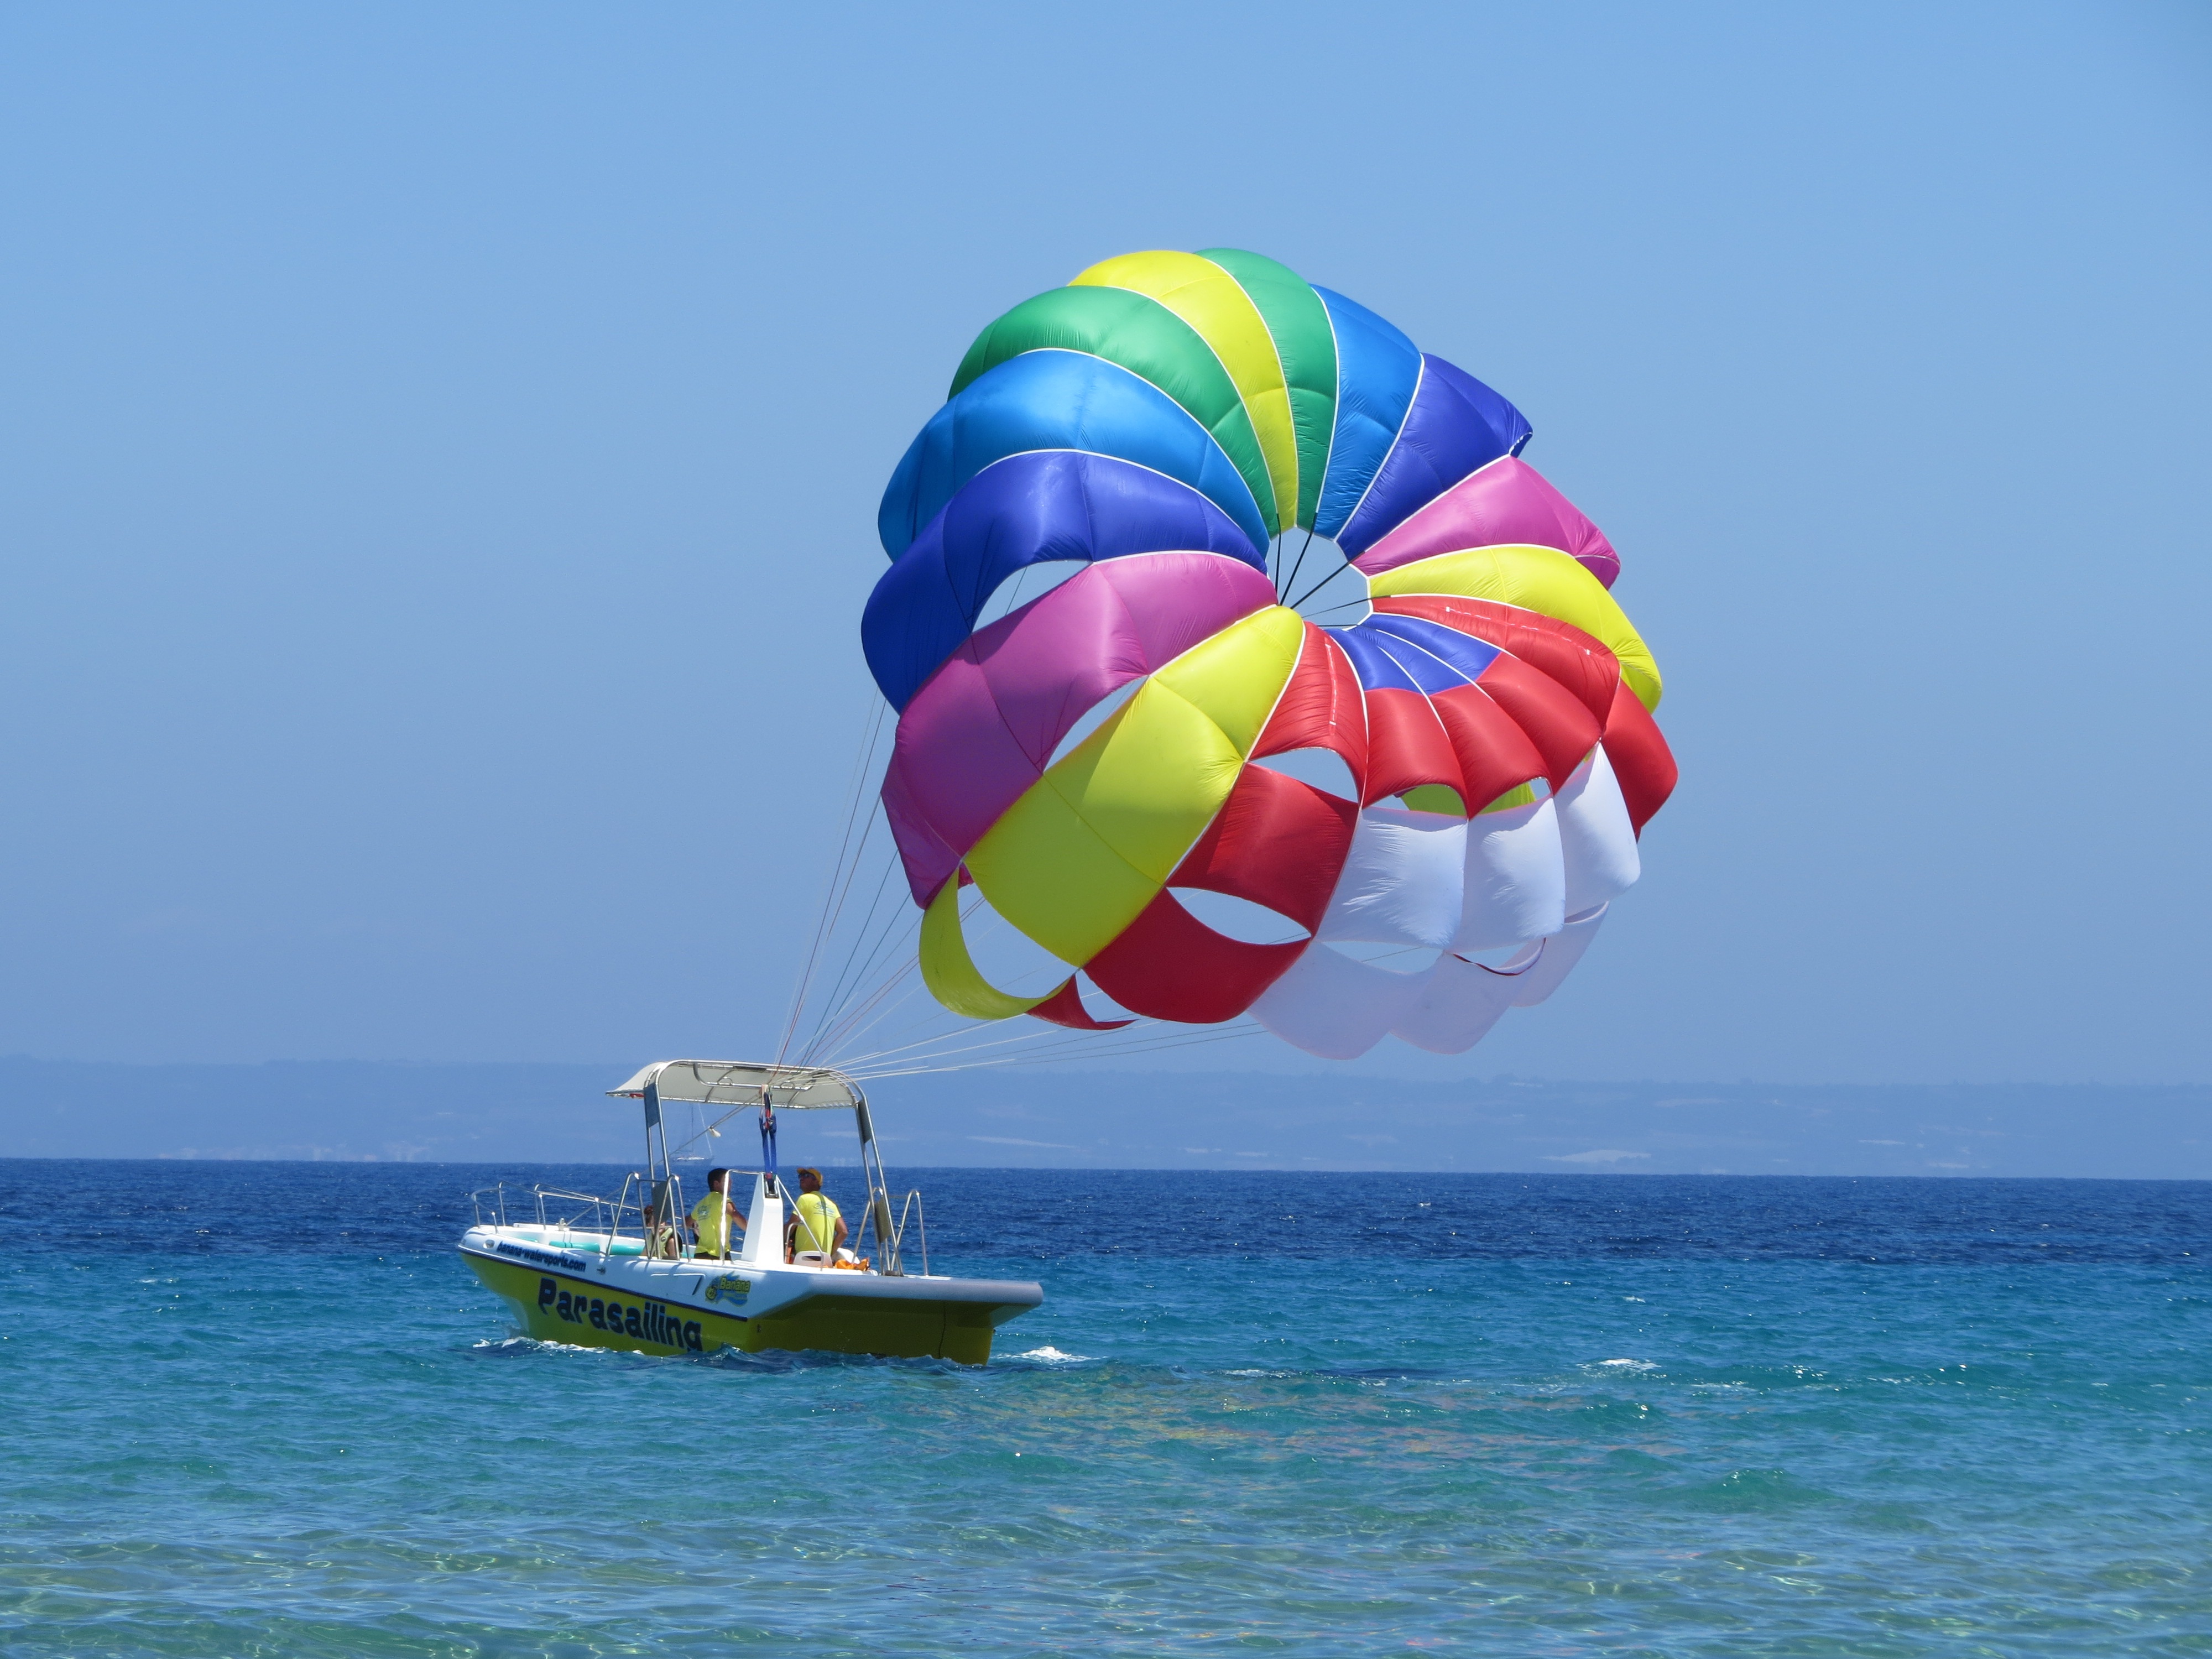
beach, sea, water, wind, ship, vehicle, sailing, extreme sport, toy, parachute, glider, sports, ships, marine, greece, parasailing, vacations, at sea, water sport, greek island, windsports, kite sports, surface water sports, towed water sport